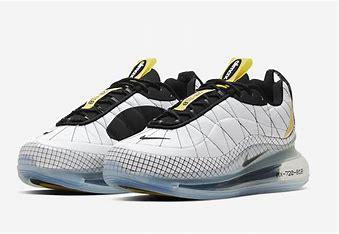
Brand: Nike
Model: MX 720 818